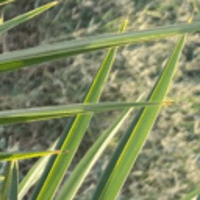
Label: Healthy sample